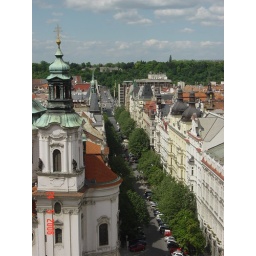
A street in Prague, view from Old Town Hall tower